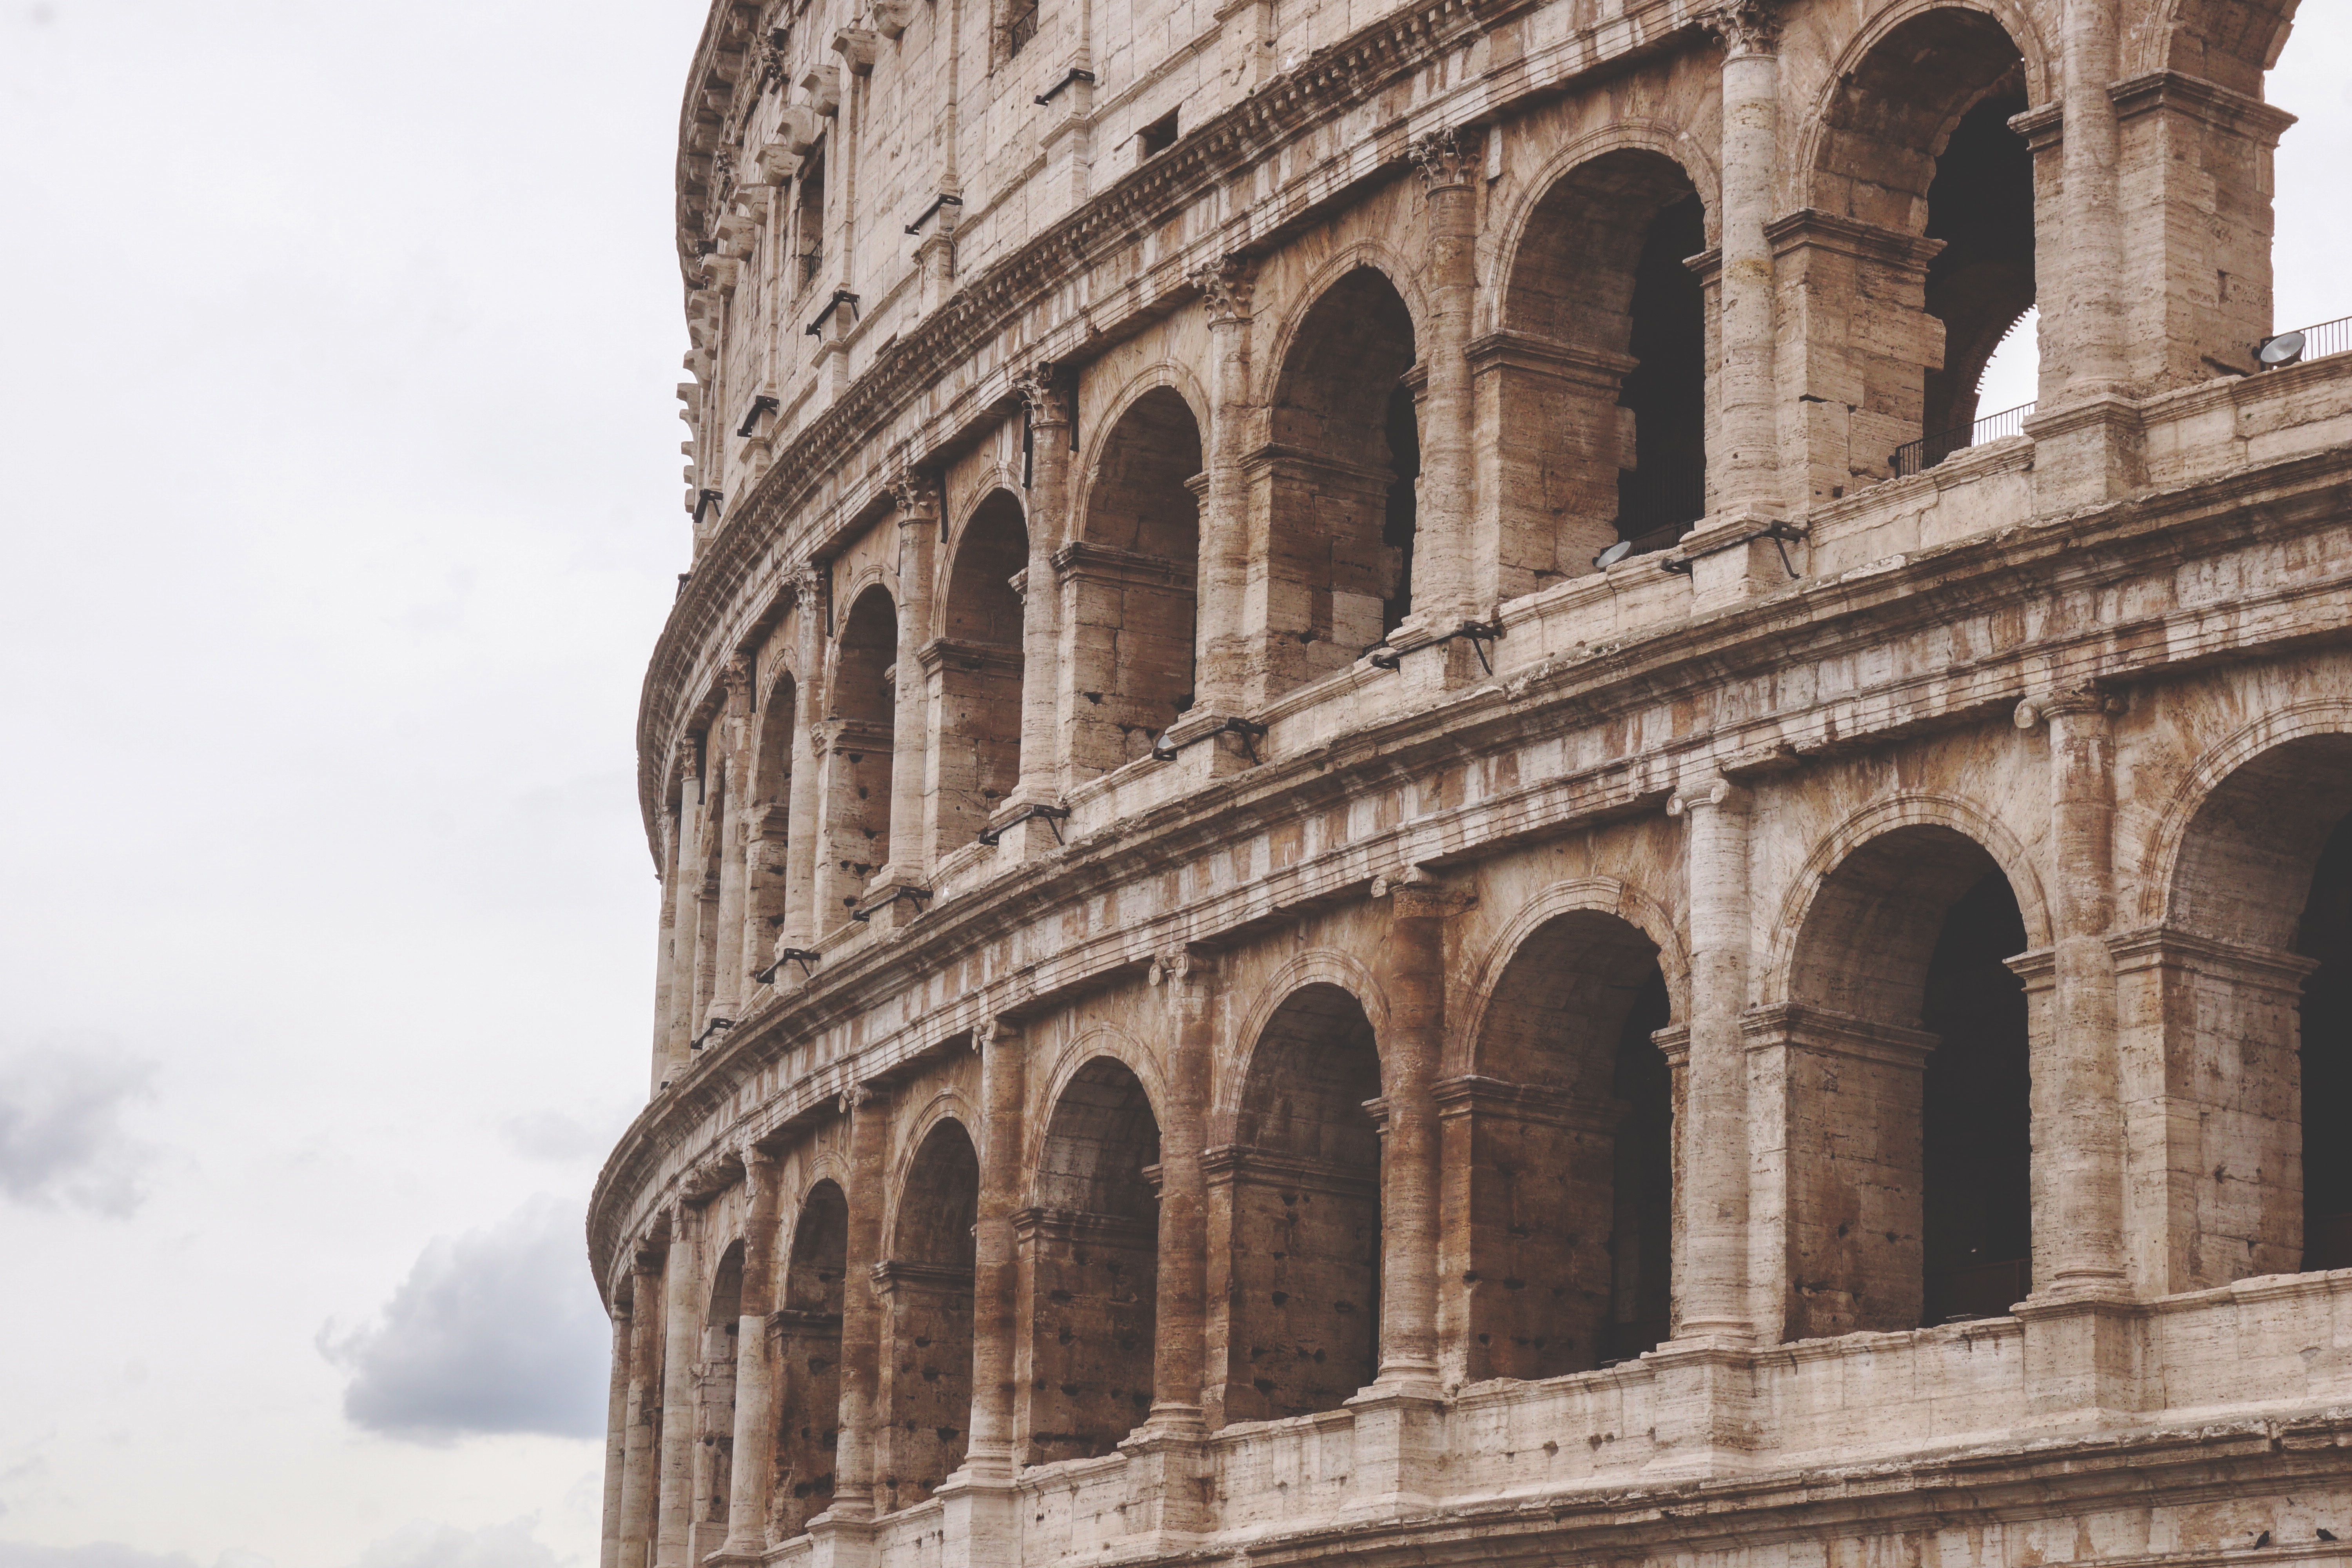
architecture, structure, monument, europe, arch, column, ancient, landmark, italy, facade, tourism, baptistery, rome, amphitheatre, temple, ruins, monastery, roman, history, basilica, ancient rome, coliseum, roman temple, historic site, triumphal arch, ancient history, ancient roman architecture, ancient greek temple, byzantine architecture